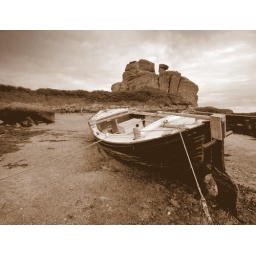
Camel rock and boat scilly in sepia